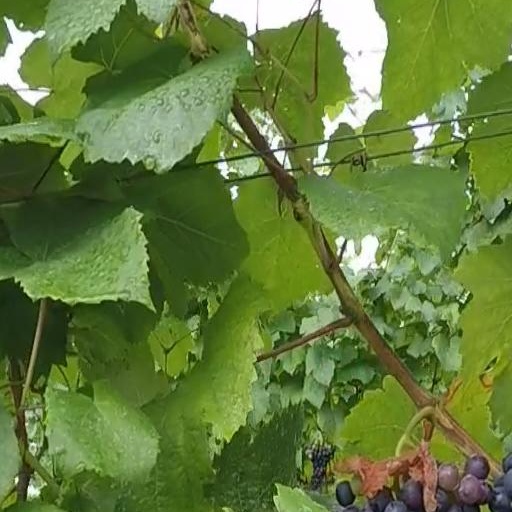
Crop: grape